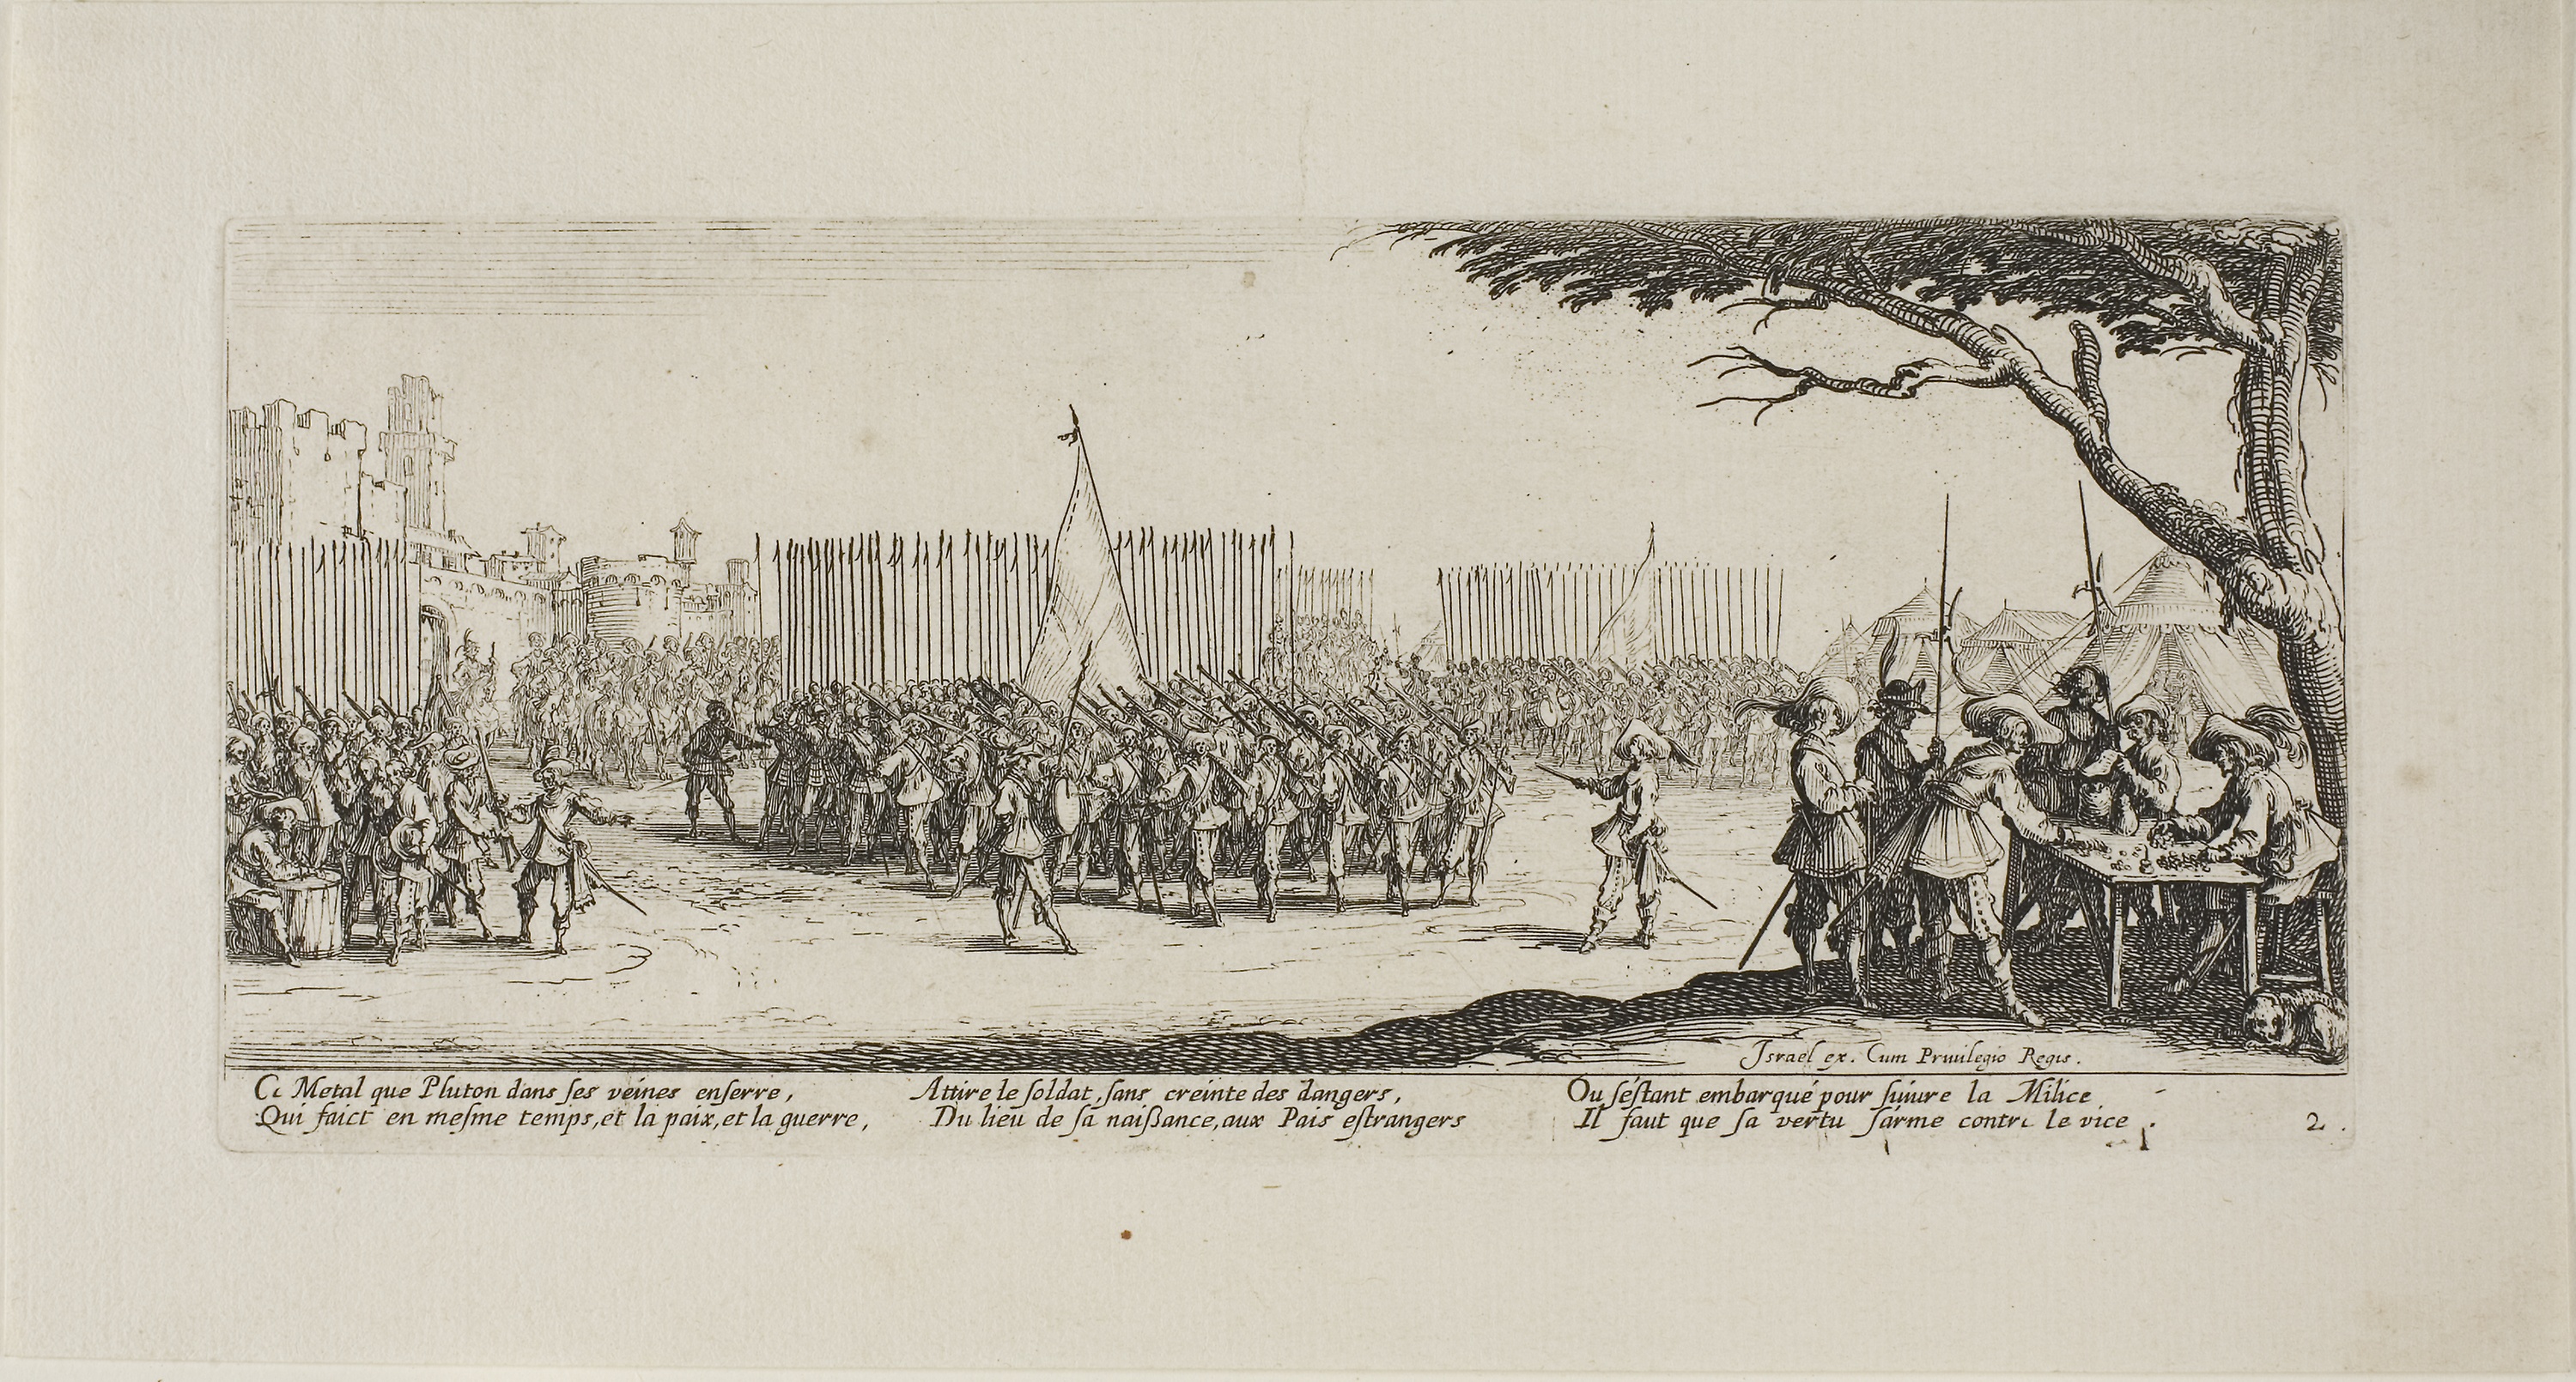
history, artwork, visual arts, painting, paper product, stock photography